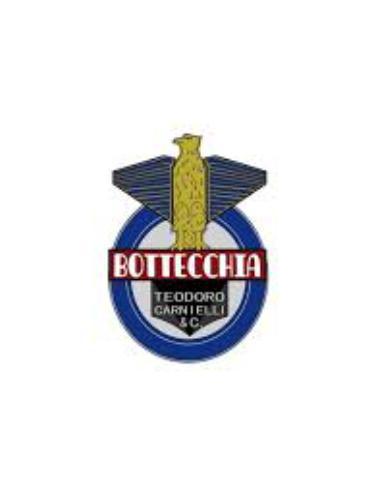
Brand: bottecchia
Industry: Transportation